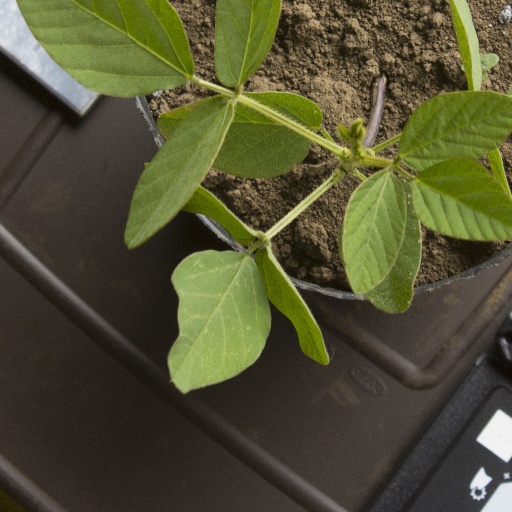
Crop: soybean